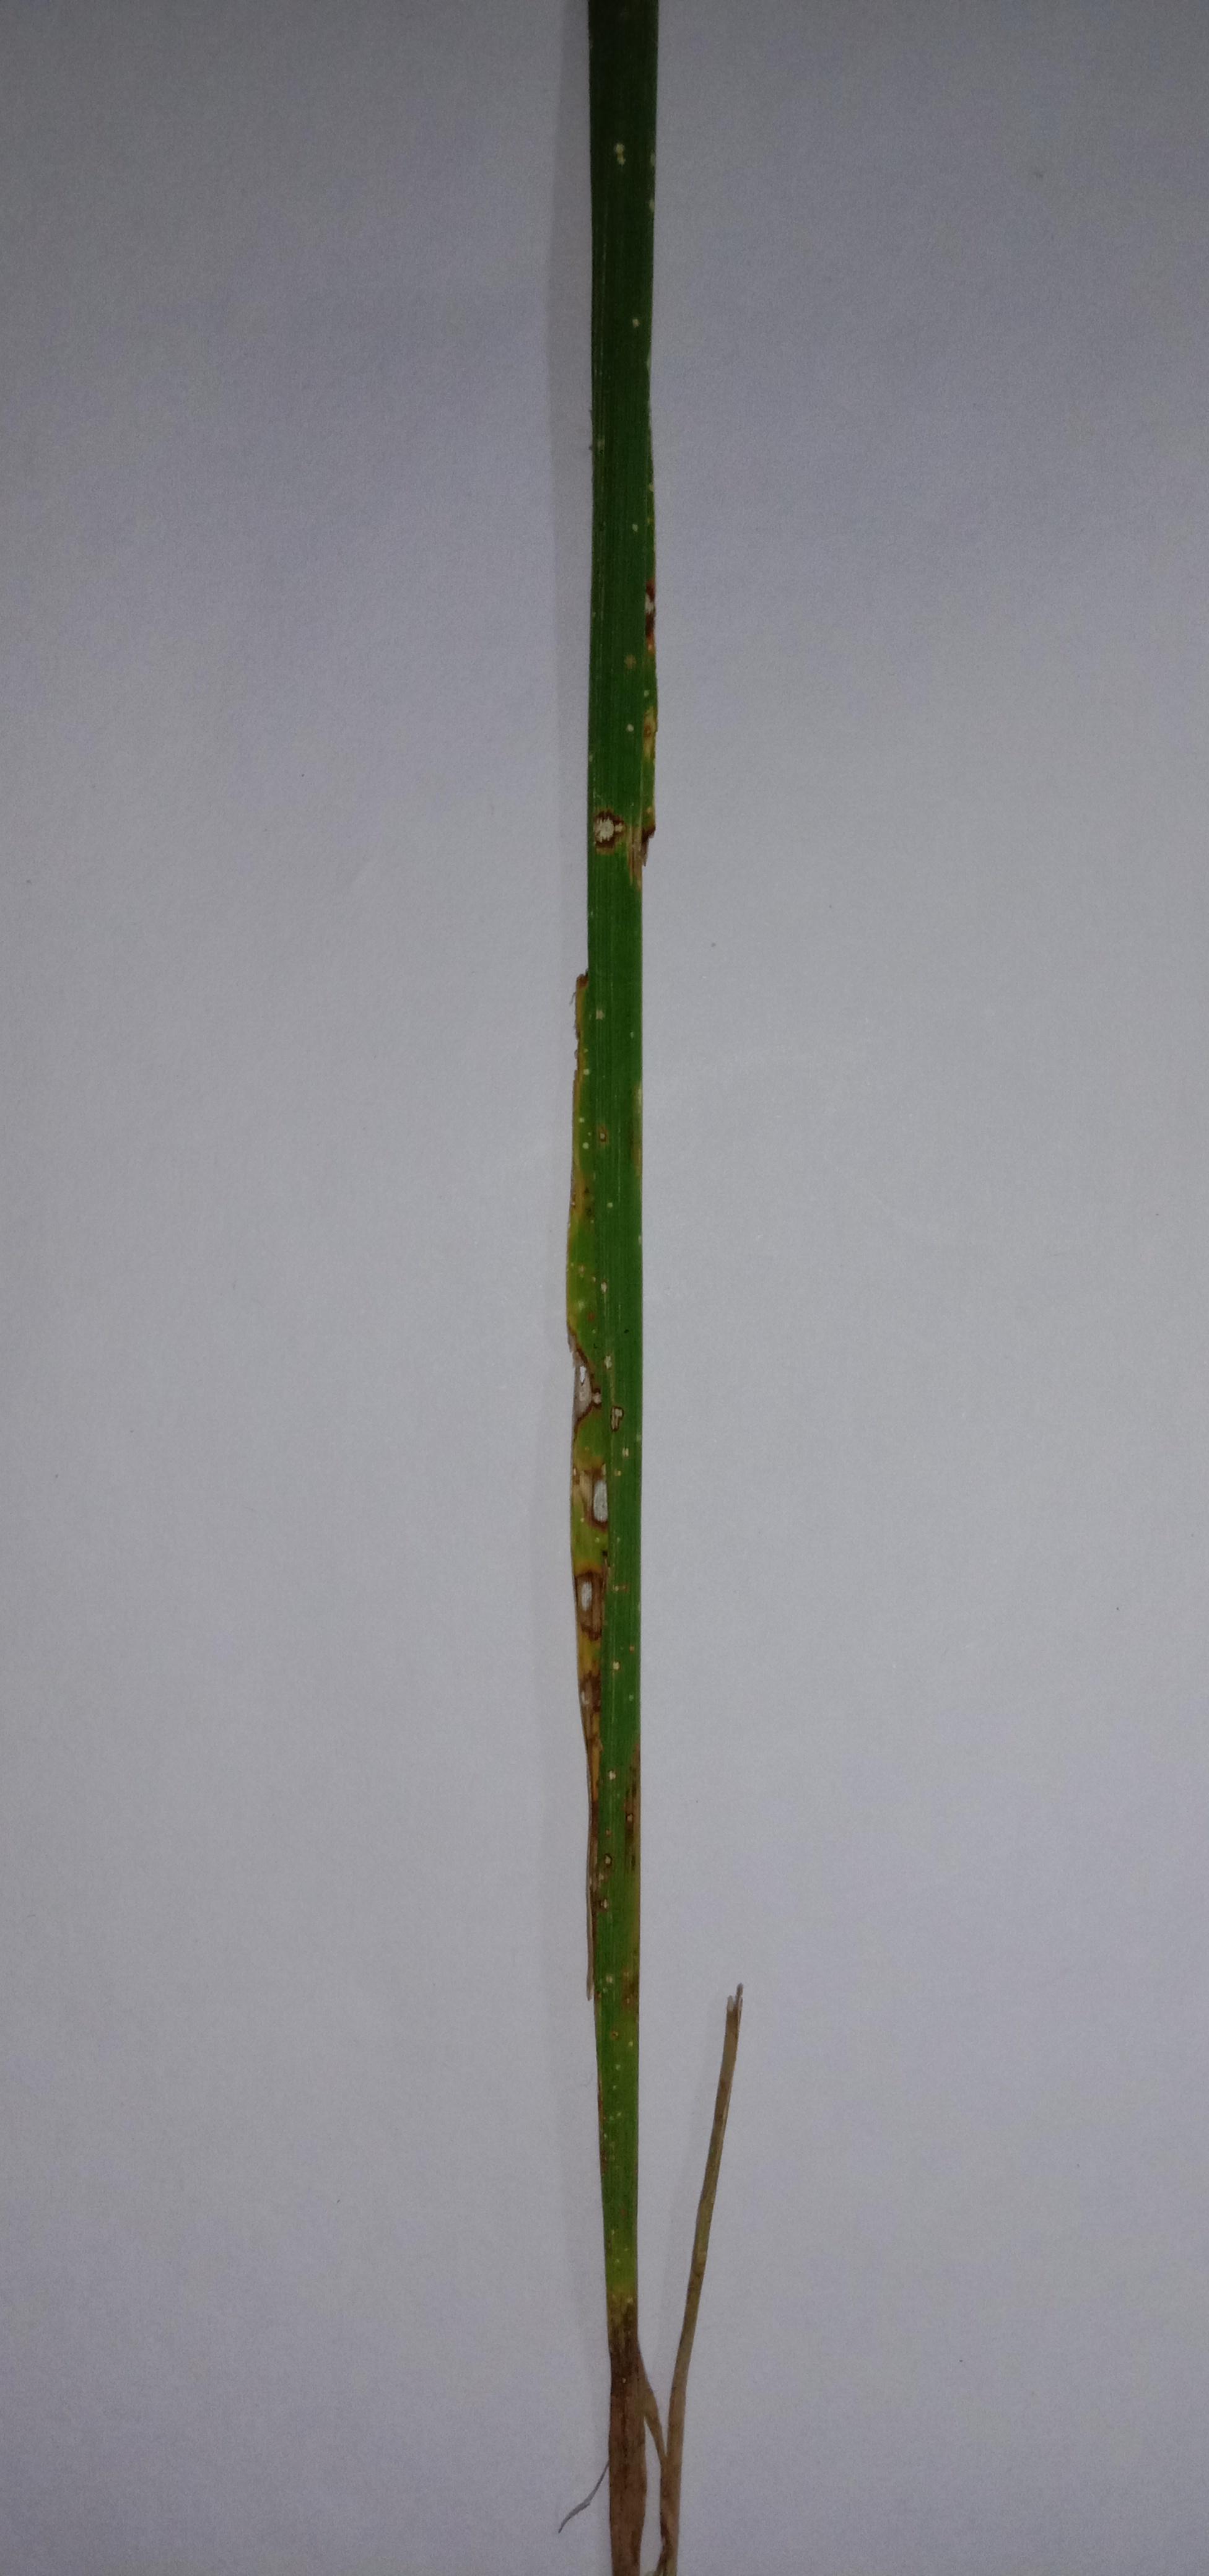
Label: Rice___Leaf_Blast